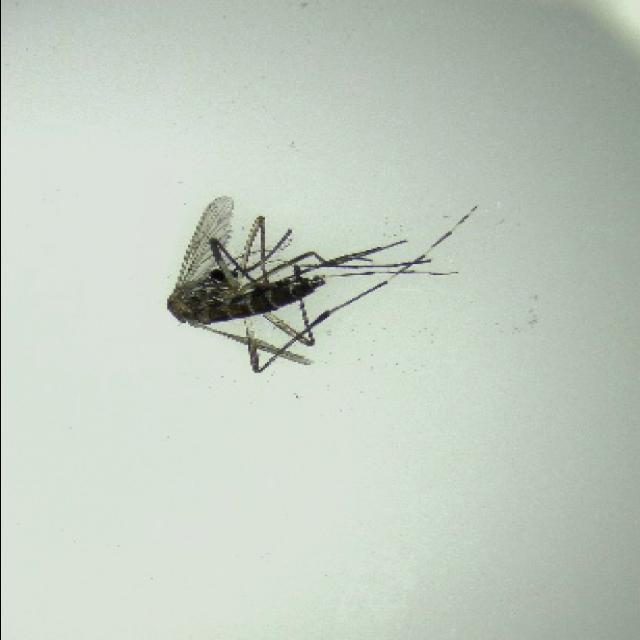
Species: aedes_albopictus